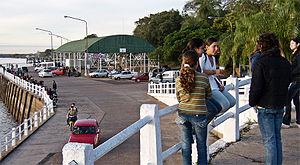
La province de Corrientes est une province du nord-est de l'Argentine, dont la capitale est la ville de Corrientes. Au nord comme à l'ouest elle est délimitée par le Río Paraná, qui la sépare du Paraguay et des provinces du Chaco et de Santa Fe ; sa frontière orientale est constituée par le río Uruguay, qui la sépare de la République d'Uruguay et du Brésil ; les rivières Guayquiraró et Mocoretá délimitent sa frontière sud avec la province d'Entre Ríos. Au nord-est se trouve sa seule frontière artificielle, qui la sépare de la province de Misiones.
Bella Vista est une ville et le chef-lieu du département de Bella Vista, dans la partie occidentale de la province de Corrientes en Argentine.